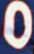
Number: 0